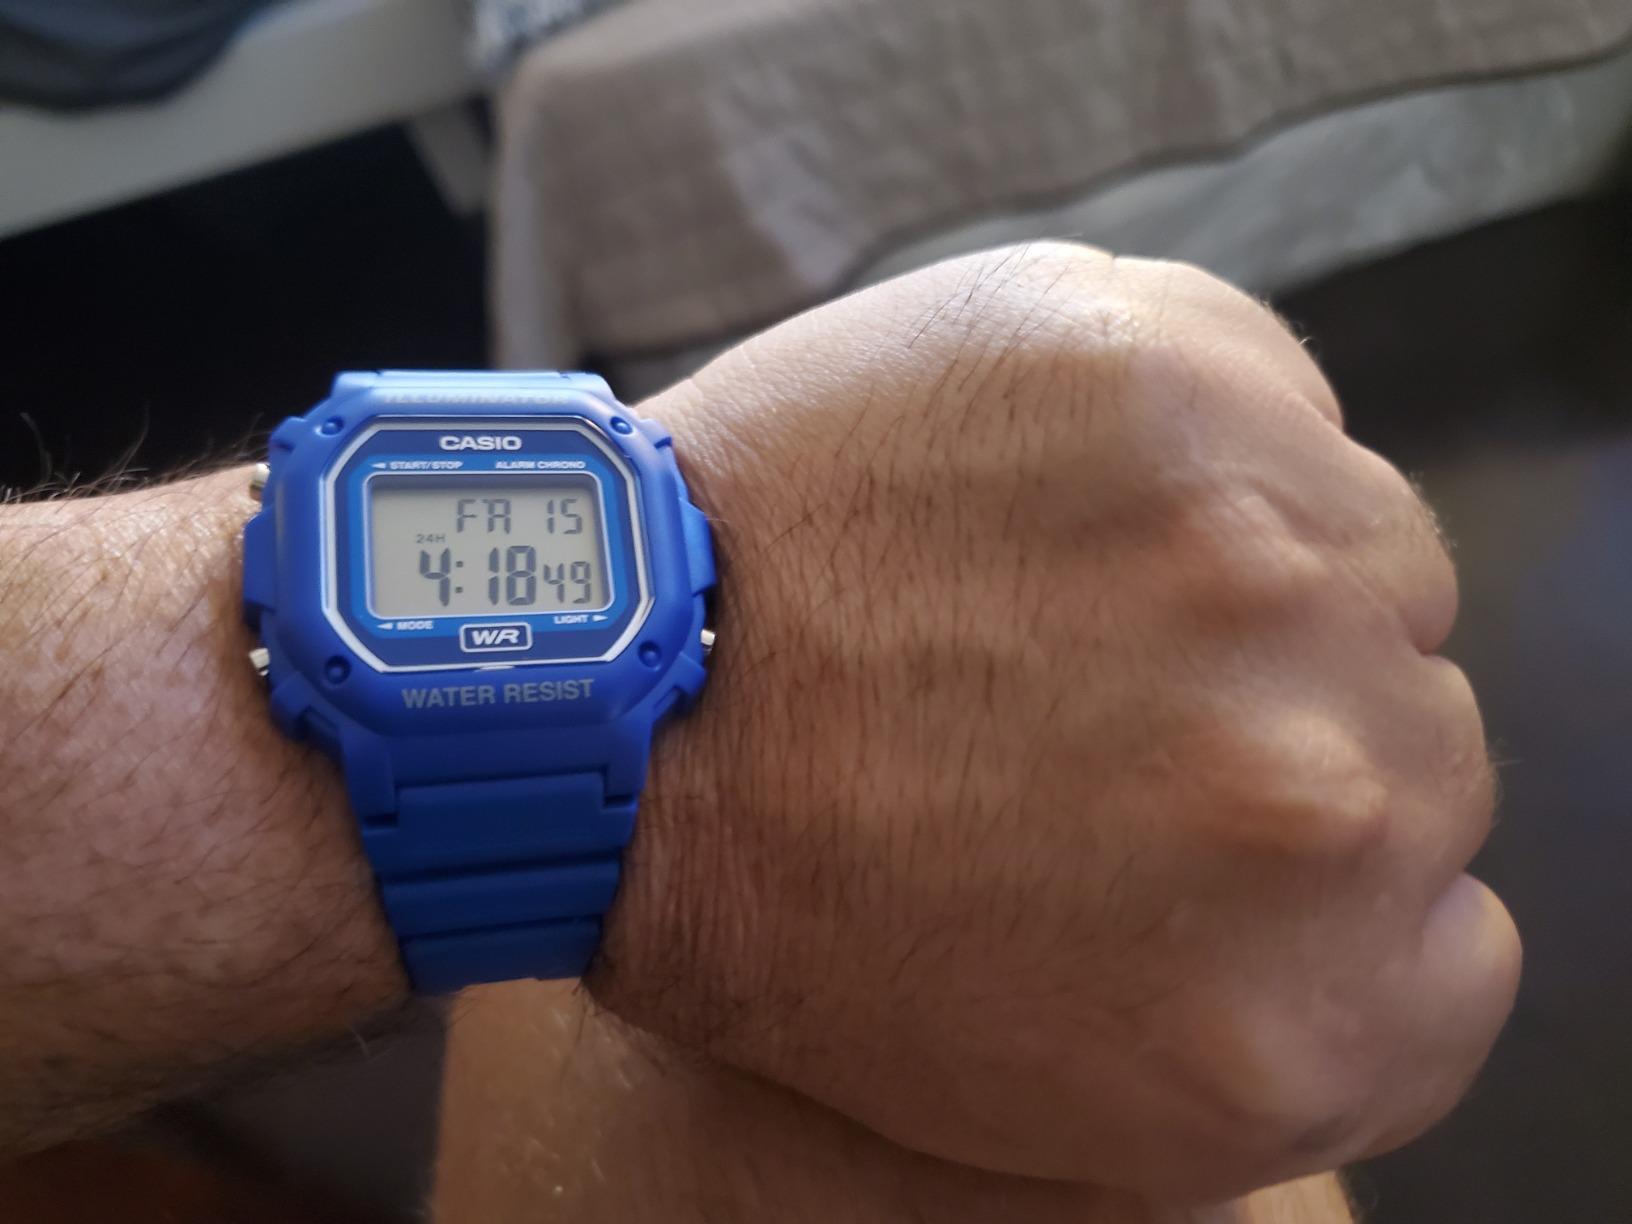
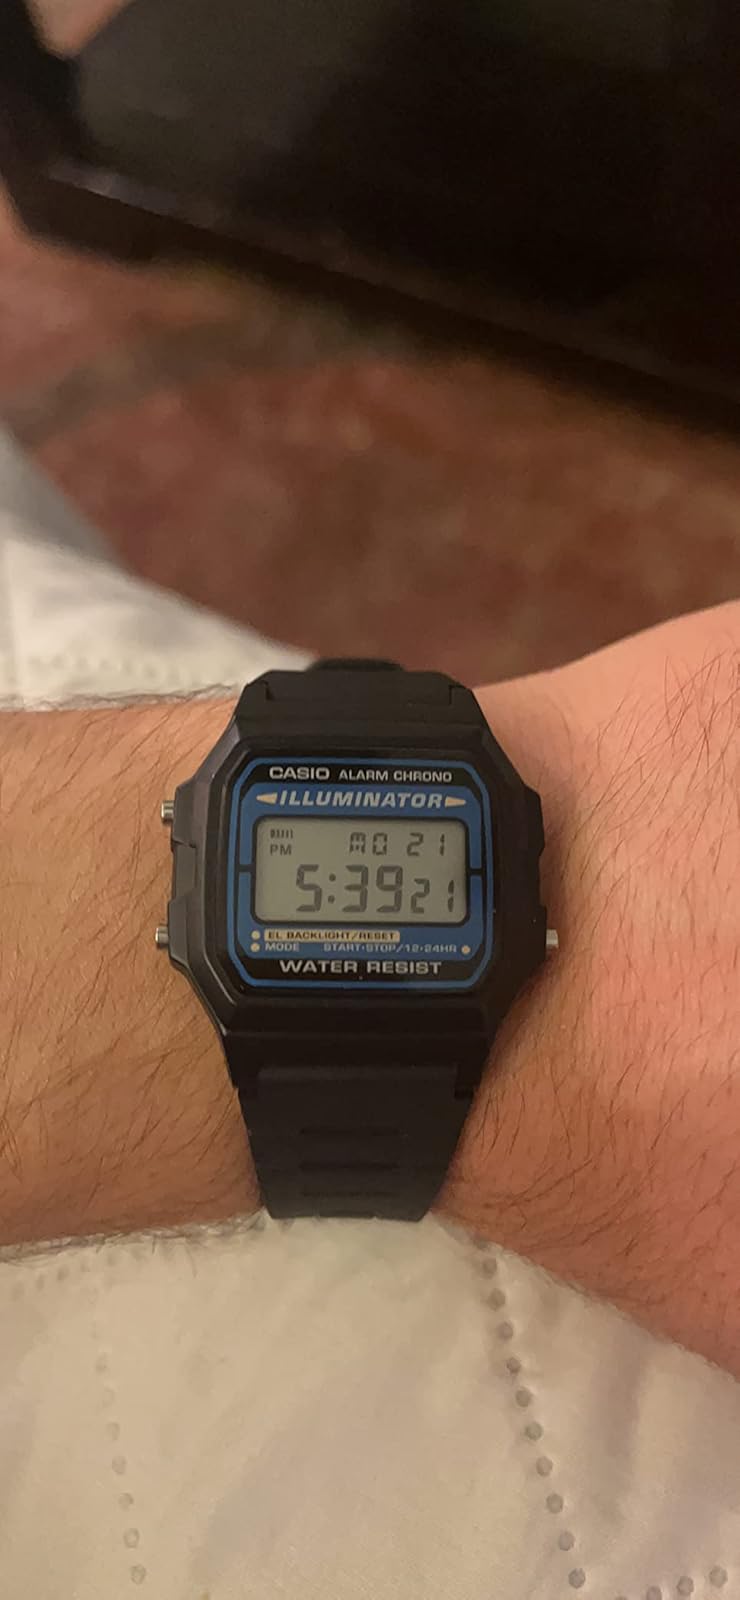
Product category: accessories_watch
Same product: no